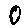
Label: 0